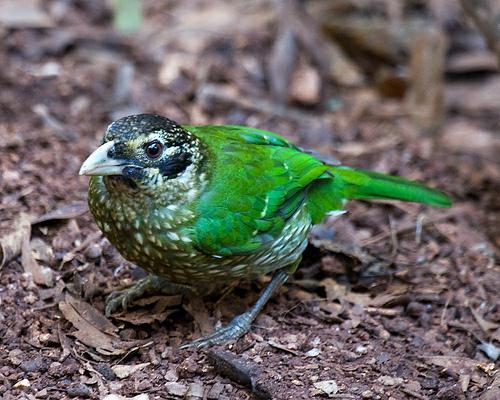
A photo of a spotted catbird